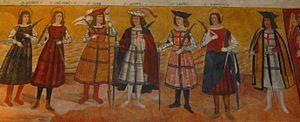
sanctuaire de Saint Magnus à Castelmagno (Italie): ancienne chapelle